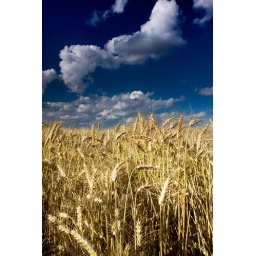
Wheat field in the wind with blue sky